Animal Wall

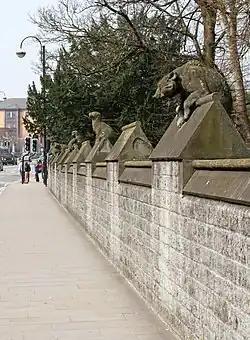
The Animal Wall in 2015

The Animal Wall was designed by Burges in 1866, but it was not built until 1890, after Burges' death in 1881. Burges had originally planned a Pre-Raphaelite garden to be constructed in the moat in front of the castle, and flowerbeds were laid out, those against the castle walls being planted with grape vines. The two lowest storeys of the Clock Tower were to provide accommodation for a gardener and gave access directly into the moat. Joseph Mordaunt Crook, the foremost authority on Burges, considers that the garden, had it been completed, "might have been one of Burges's happiest devices [and] unique: a municipal Pre-Raphaelite garden". The wall on the street side of the garden was complete by 1885, but the carving of the animals was not undertaken until the late 1880s. Work on the castle and the building of the Animal Wall was undertaken by Burges' assistant William Frame. The original nine animal figures were sculptured by Thomas Nicholls, Burges' favourite sculptor, and included a hyena, a wolf, two baboons, a seal, a bear, a lioness, a lynx and two lions.